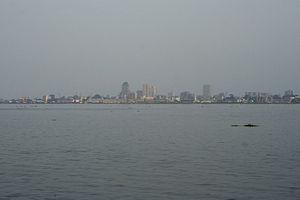
Vue générale de Kinshasa depuis Brazzaville, de l'autre côté du Congo.
Kinshasa, appelée Léopoldville ou Leopoldstad de 1881 à 1966, est la capitale et la plus grande ville de la république démocratique du Congo ; elle s’étend sur 9 965 km². Avec une population estimée en 2020 à 14,3 millions d'habitants, son agglomération urbaine est la troisième la plus peuplée d'Afrique après Le Caire et Lagos, et constitue la plus grande agglomération francophone du monde, en ayant dépassé celle de Paris dans les années 2010, et figure parmi les agglomérations les plus peuplées au monde. Située sur la rive sud du fleuve Congo, au niveau du Pool Malebo, elle fait face à la capitale de la République du Congo, Brazzaville. Les limites de la ville étant très étendues, plus de 90 % de sa superficie sont des espaces ruraux ou forestiers ; les parties urbanisées se trouvent à l'ouest du territoire. Kinshasa a le statut administratif de ville et constitue l'une des 26 provinces du pays. Ses habitants sont nommés les Kinois.
Kinshasa, capitale de la République démocratique du Congo, est séparée de Brazzaville par le fleuve Congo. À l'intérieur, elle est traversée par une vingtaine de rivières plus ou moins parallèles ayant, presque toutes, une même direction sud-nord. Ces rivières coulent dans des vallées soit envasées, soit encaissées. Ces rivières qui constituent l'un des moyens indispensables pour l'évacuation des eaux de la capitale occasionnent parfois des inondations et érosions, à cause d'une mauvaise urbanisation de certains coins de la ville.